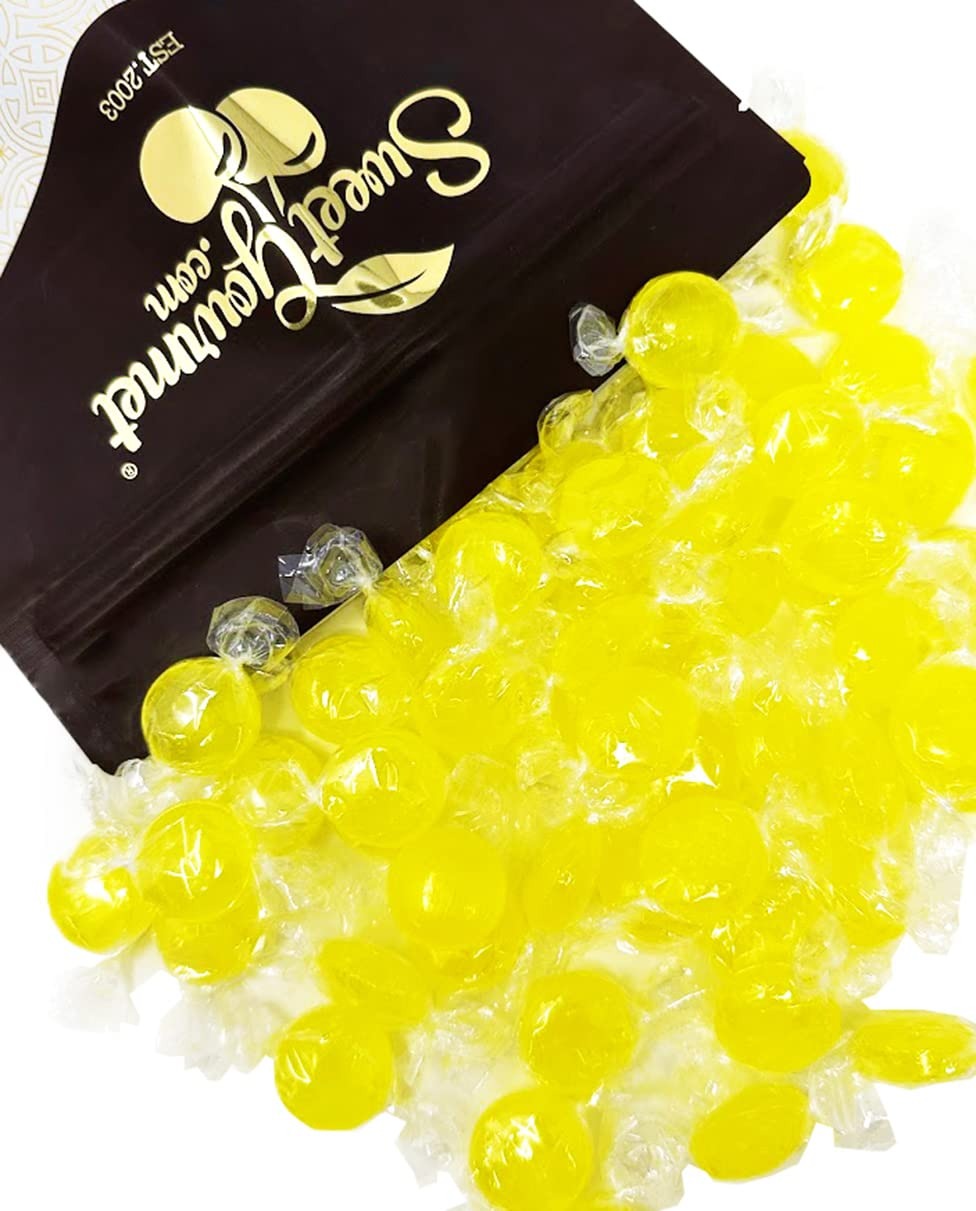
Item Name: SweetGourmet Sugar-Free Lemon Buttons Arcor Hard Candy | 2 Pounds
Bullet Point 1: The hard candy texture and citrus taste of lemon will send long-lasting waves of flavor gliding across your taste buds.
Bullet Point 2: Sugar-Free Lemon Hard Candy Individually Wrapped
Bullet Point 3: Net Wt.: 2Lb (32oz). There are approximately 75 pieces per pound.
Bullet Point 4: Packed in resealable Zip-Lock Stand Up Pouches.
Bullet Point 5: | Sugar-Free | Fat-Free | Gluten-Free |
Bullet Point 6: Sweetener: Isomalt, Maltitol and Sucralose.
Bullet Point 7: Country of Origin: Argntina. Manufactured by Arcor
Product Description: Tasty zesty citrus flavor with no sugar! Half the calories of regular Lemon hard candies. SweetGourmet sugar-free hard candy pack is the go-to for birthday parties, sports games, road trips, movie nights, tailgates, promotions, graduations, holidays.
Value: 32.0
Unit: Ounce

Price: 22.69